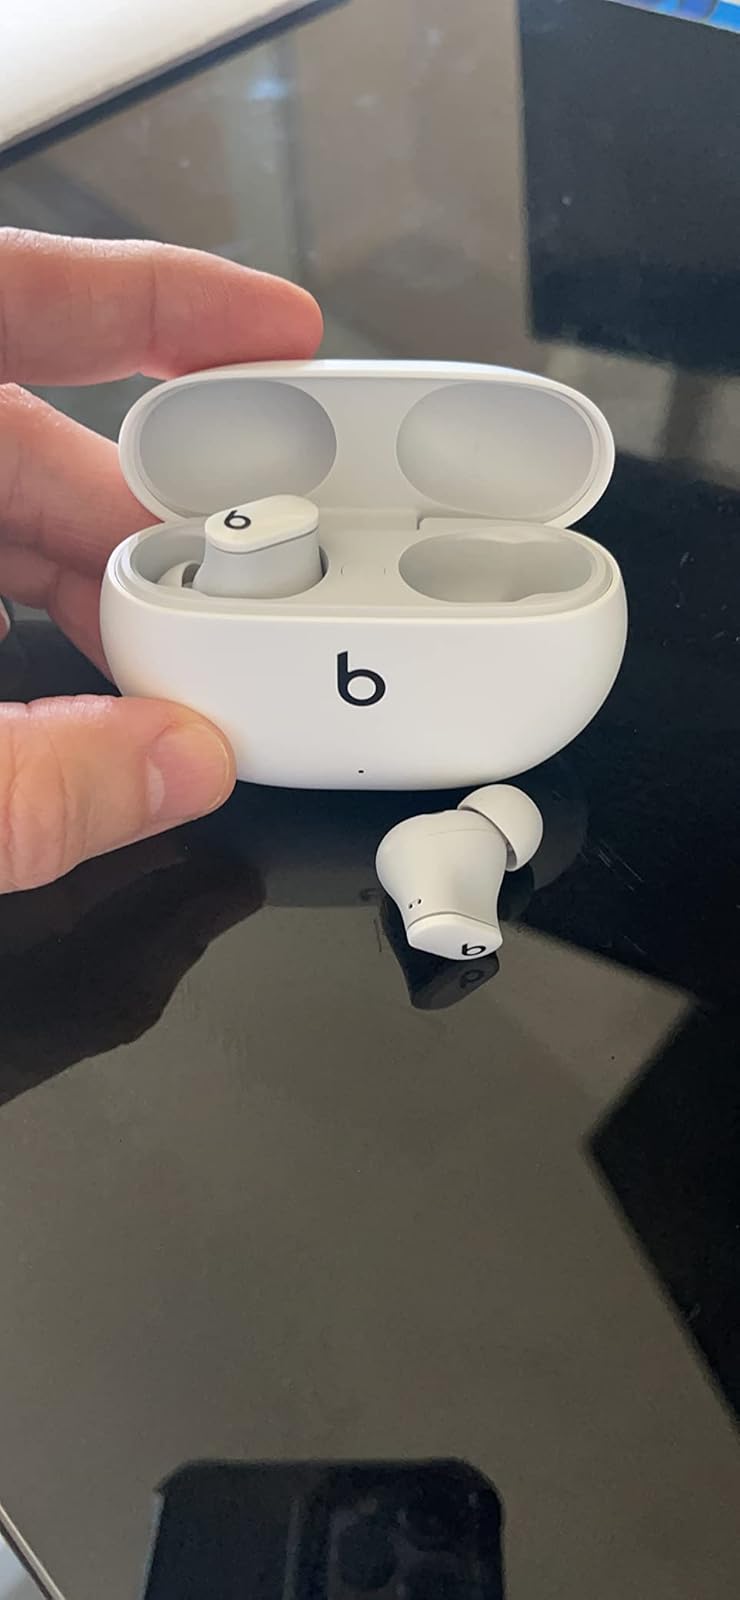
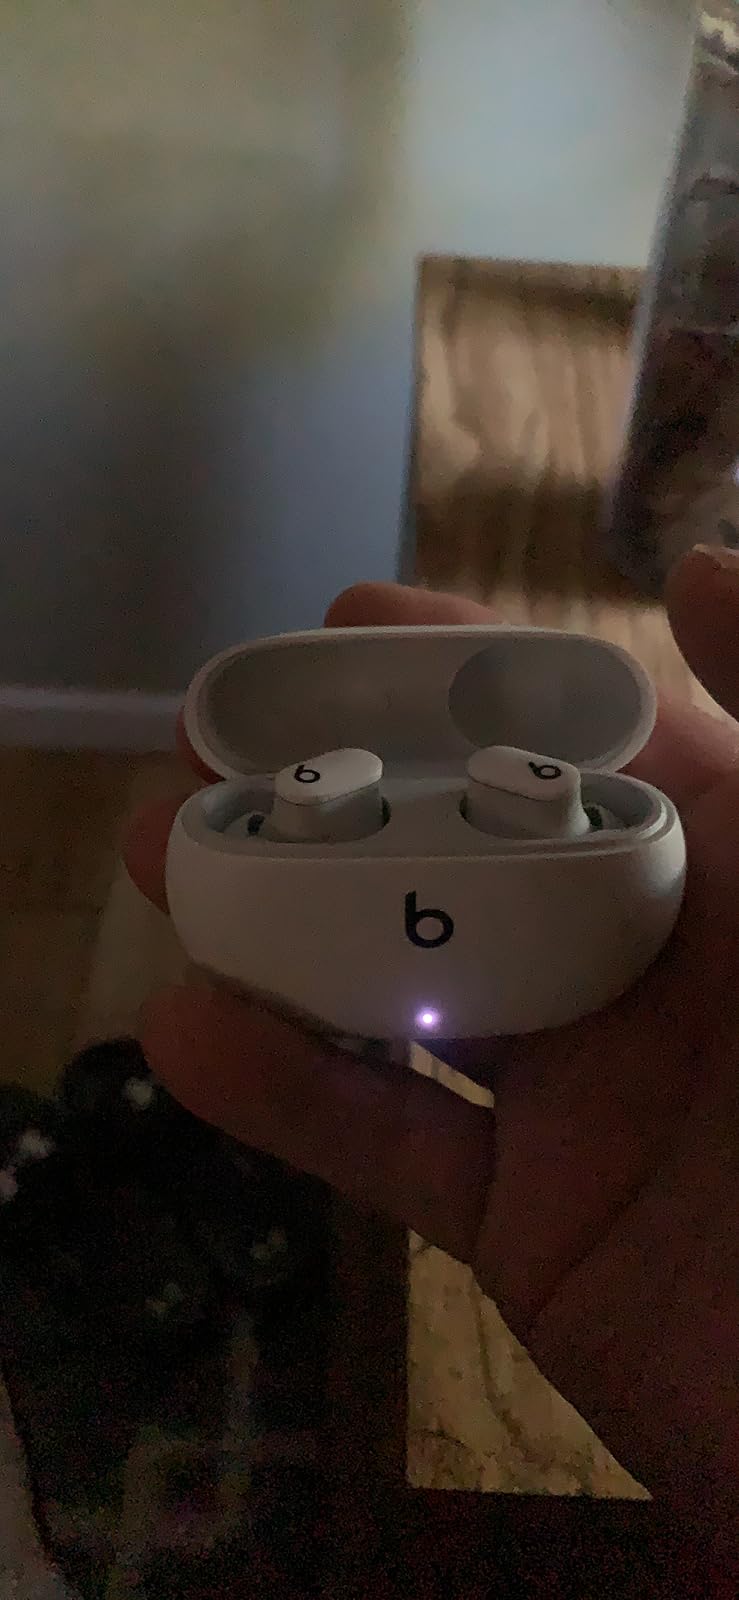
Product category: earbuds
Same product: yes